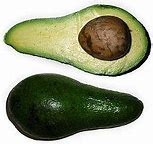
Label: Avocado